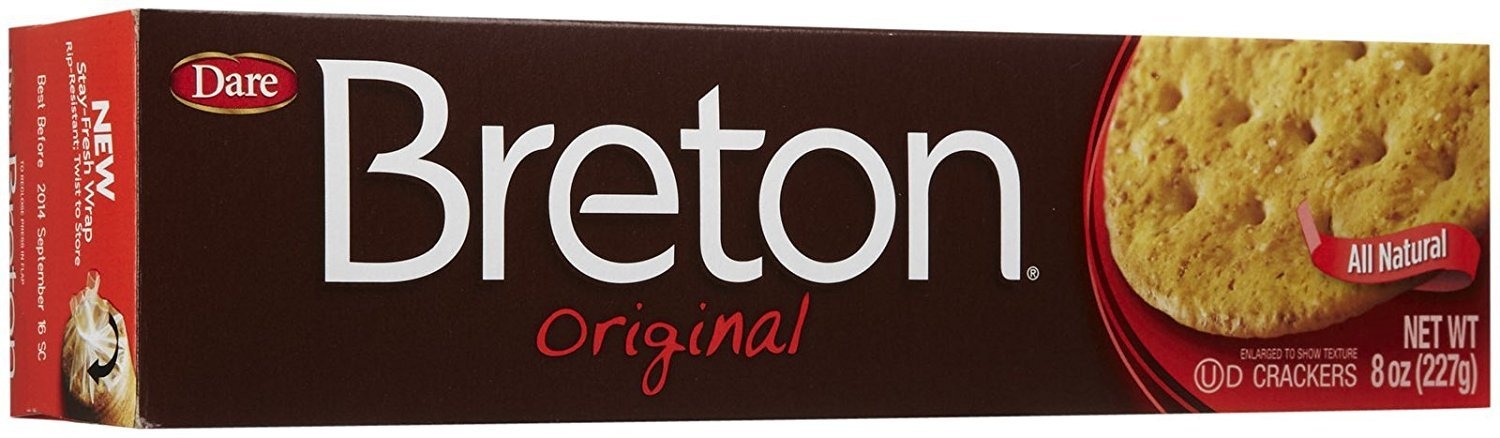
Item Name: 1
Product Description: The Original Since 1982 For over 30 years, the light, crispy, wheat crackers have been a part of active lifestyles everywhere. Breton continues to be the choice for those who make the most of each and every day.
Value: 1.0
Unit: count

Price: 19.94